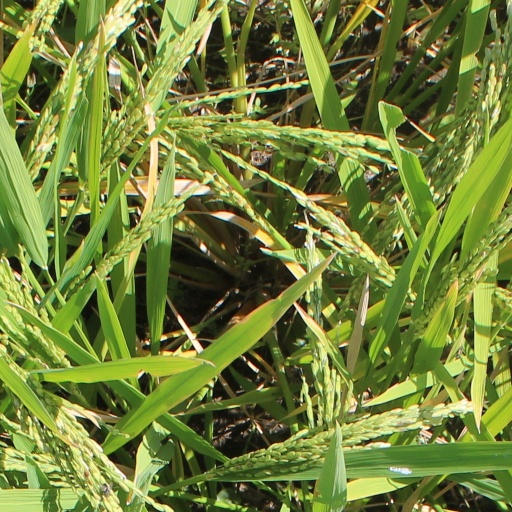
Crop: rice